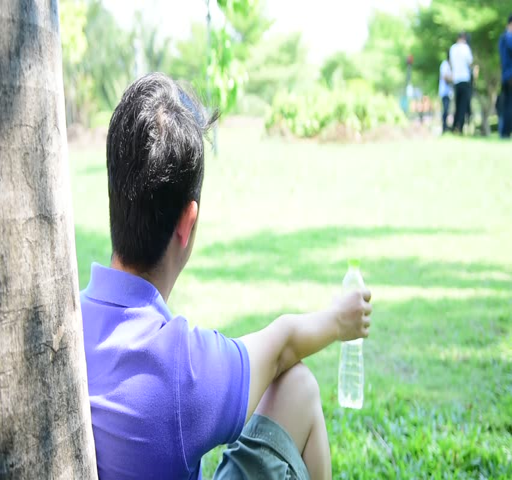
man sitting and drinking water in the park on morning